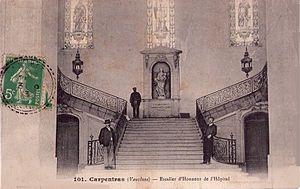
Hôtel-Dieu Carpentras escalier d'honneur
L'hôtel-Dieu de Carpentras, construit au milieu du XVIIIᵉ siècle, était l'un des hôpitaux de la capitale du Comtat Venaissin. S'il ne fut pas le premier de Carpentras, il fut le plus imposant. Succédant à cinq autres établissements hospitaliers dont les durées de fonctionnement se chevauchèrent souvent, il fut commandité par Joseph-Dominique d'Inguimbert, dit dom Malachie, évêque de Carpentras, et le rôle qui fut le sien pendant deux siècles n'est pas indépendant de l'histoire de ses prédécesseurs. Il en est à la fois le successeur et l'aboutissement. Sa construction commença en 1750, et il fut desservi, selon la volonté de l'évêque, par des sœurs hospitalières à partir de 1764.